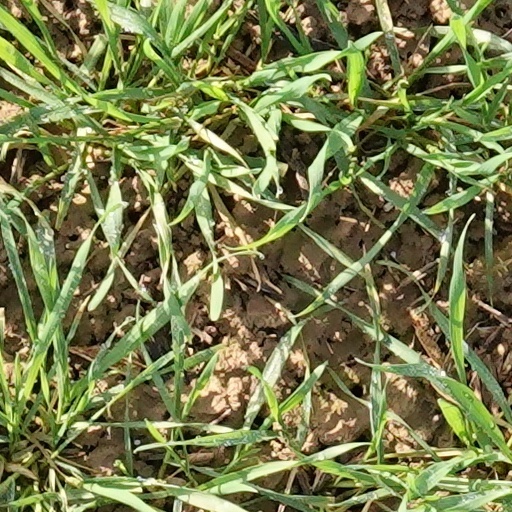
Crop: wheat